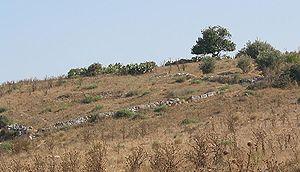
Bayt Jibrin, est un village arabe palestinien qui était situé à 21 km au nord-ouest de la ville d'Hébron. Le village avait une superficie totale de 56 185 dounams, soit 56,1 km².